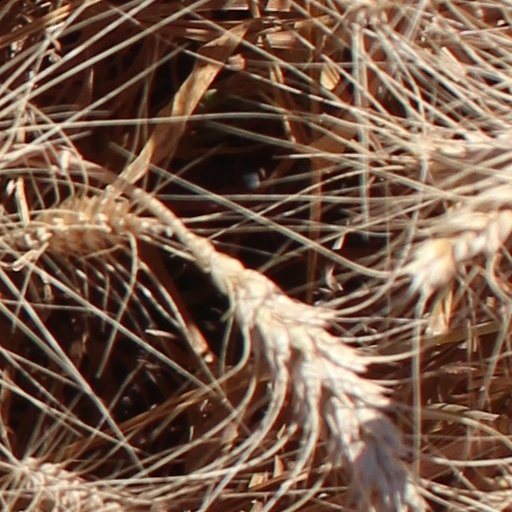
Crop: wheat